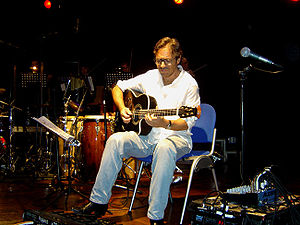
Al Di Meola
Al Di Meola er en italiensk-amerikansk guitarist, der spiller fusionsjazz og latin jazz.